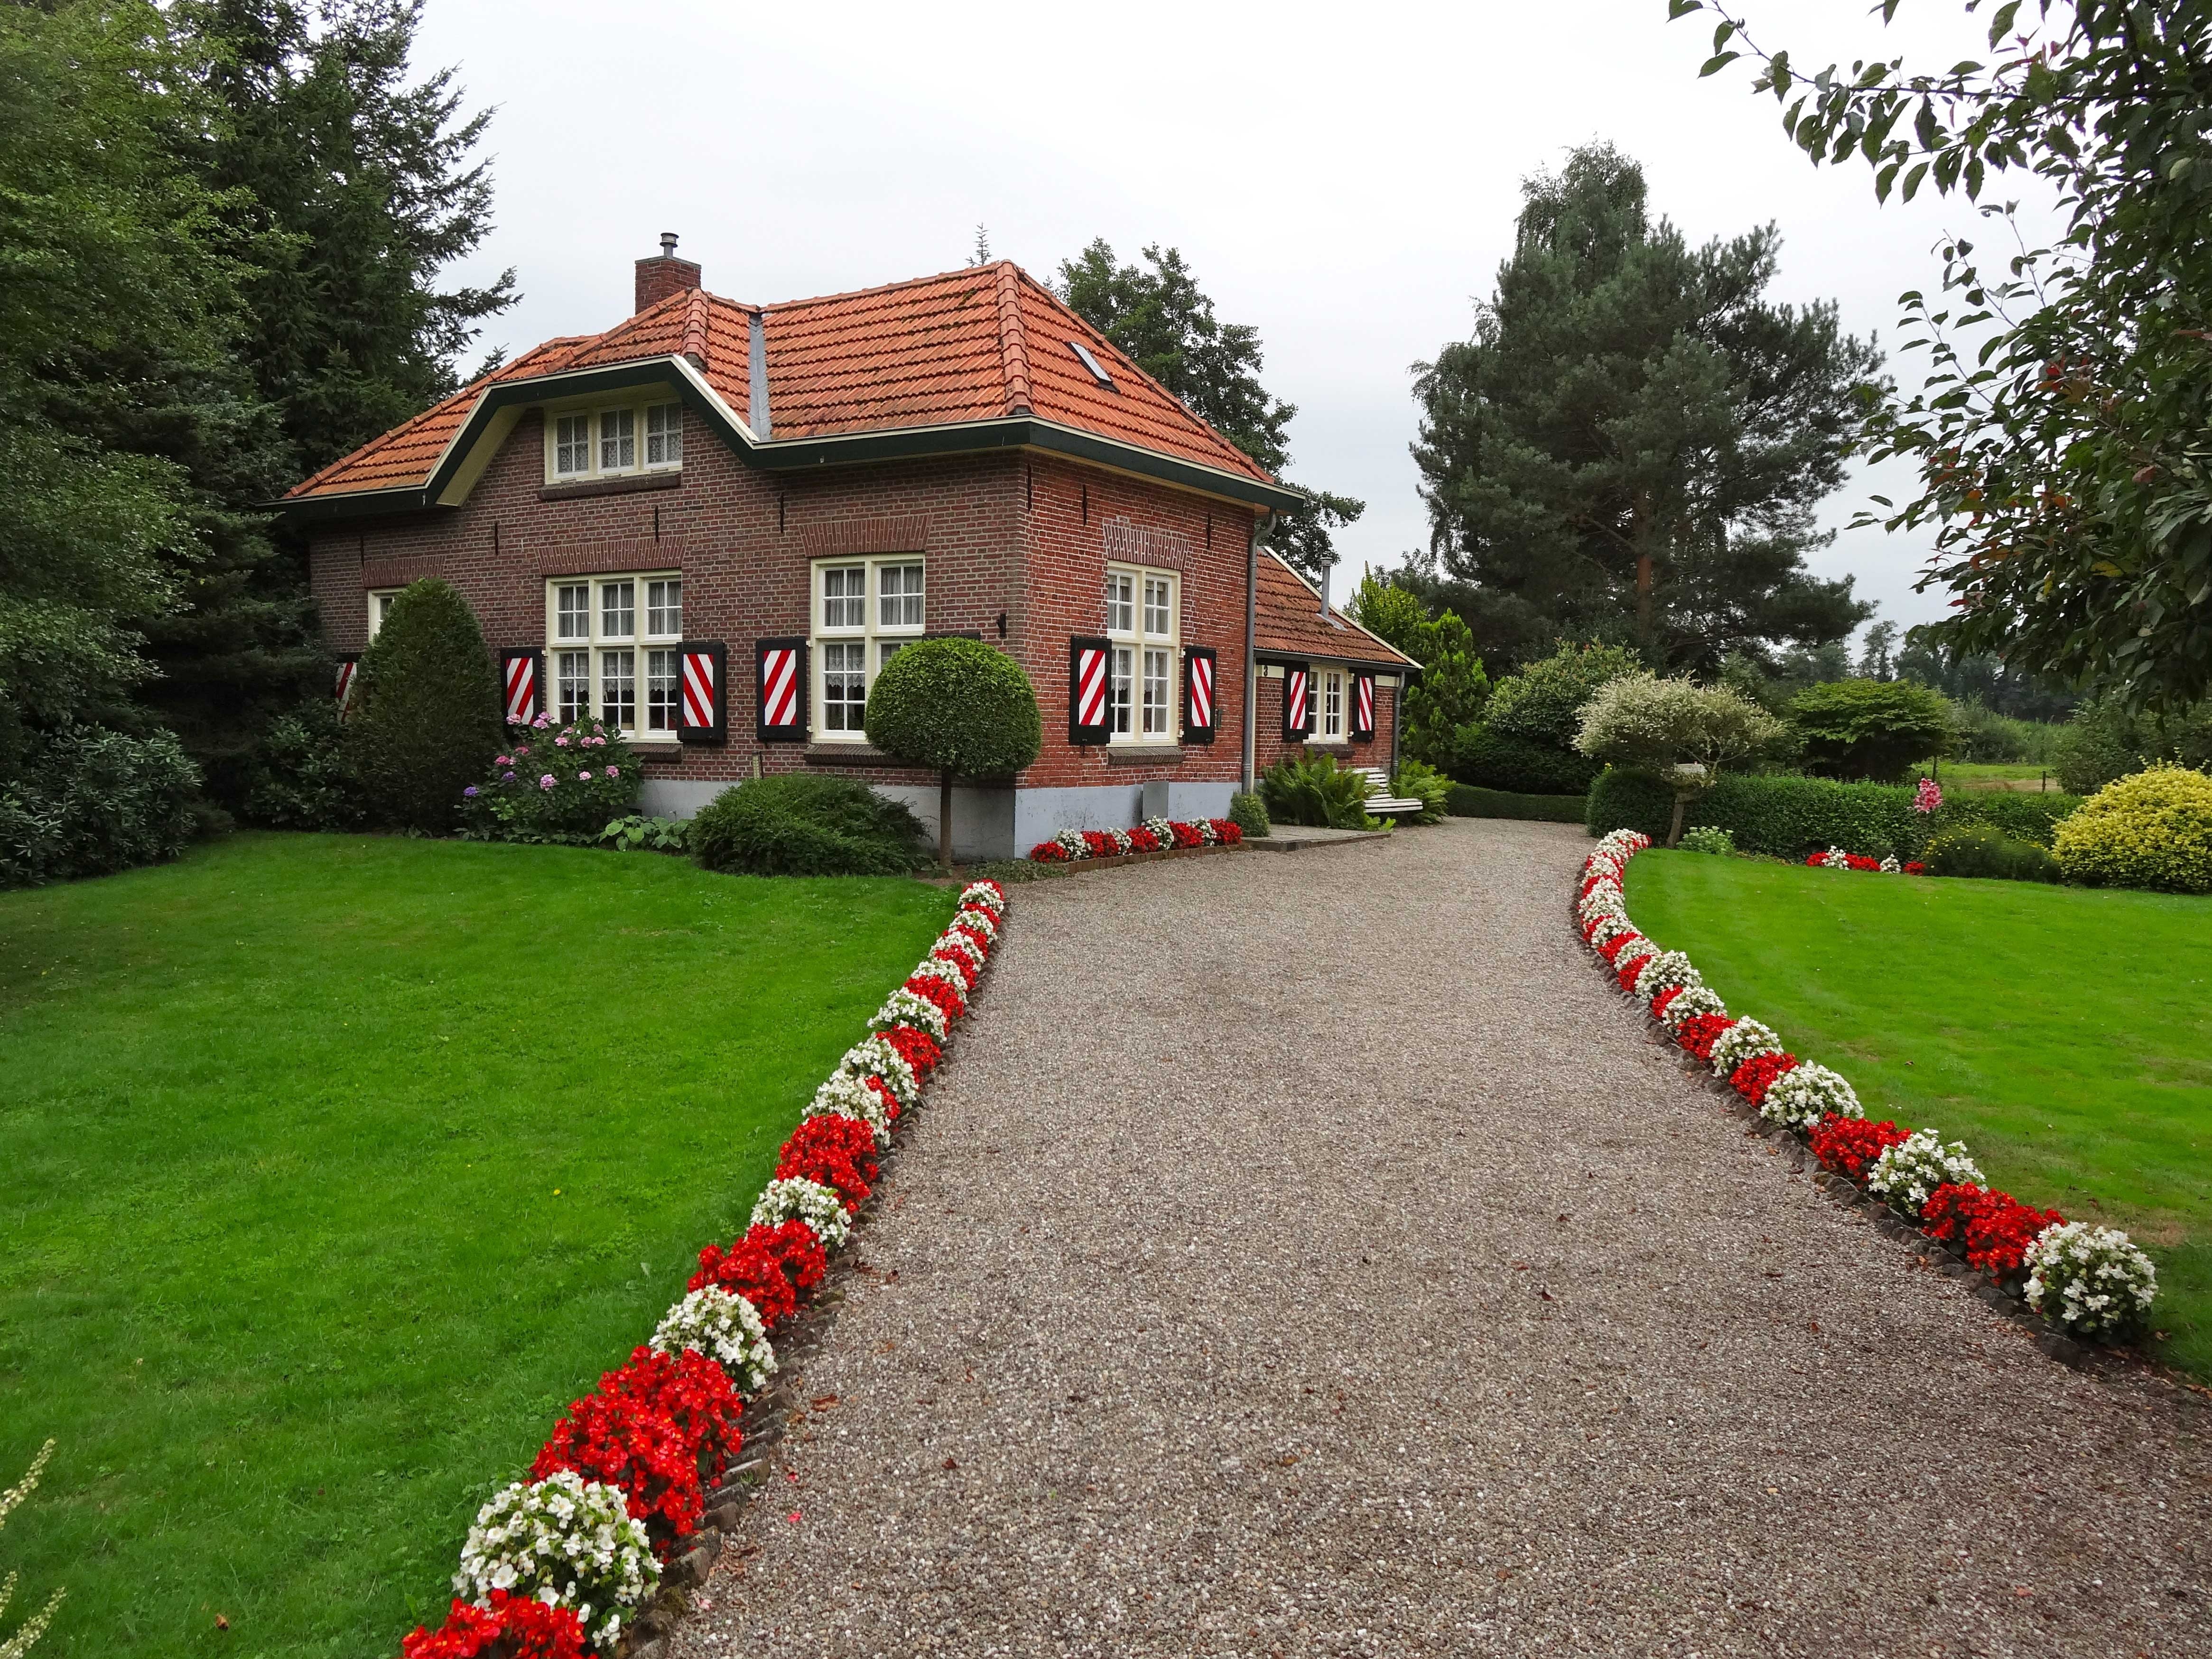
grass, architecture, farm, lawn, house, flower, building, home, walkway, monument, cottage, park, backyard, exterior, historic, garden, netherlands, shrub, plantation, front, estate, yard, manor house, rural area, huis diepenheim, lochemseweg